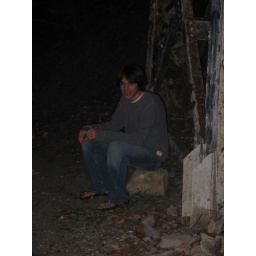
chillin' under a bridge by mcnutt like a homeless person... but i'm dressed too well to be a homeless person lol